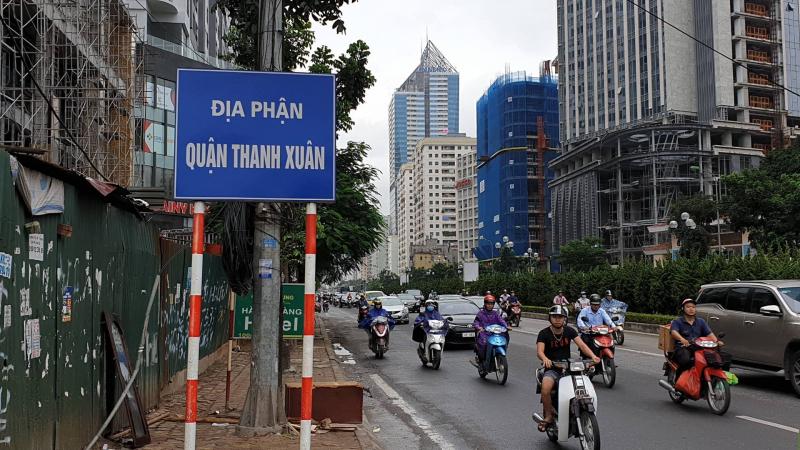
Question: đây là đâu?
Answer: đây là địa phận quận thanh xuân